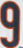
Number: 9